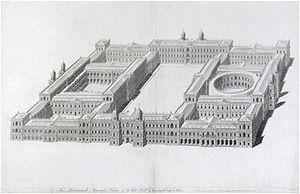
Le palais de Whitehall est la principale résidence des souverains anglais à Londres de 1530 jusqu'en 1698. Il est aussi devenu le plus grand palais d'Europe en comptant progressivement plus de 1 500 pièces. Il est presque intégralement détruit en 1698 par un incendie, à l'exception de la maison des banquets d'Inigo Jones. Il se trouve sur le site occupé aujourd'hui par le ministère de la Défense.